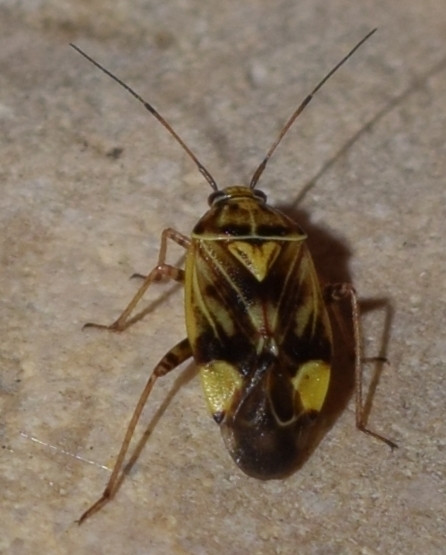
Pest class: lygus_bug